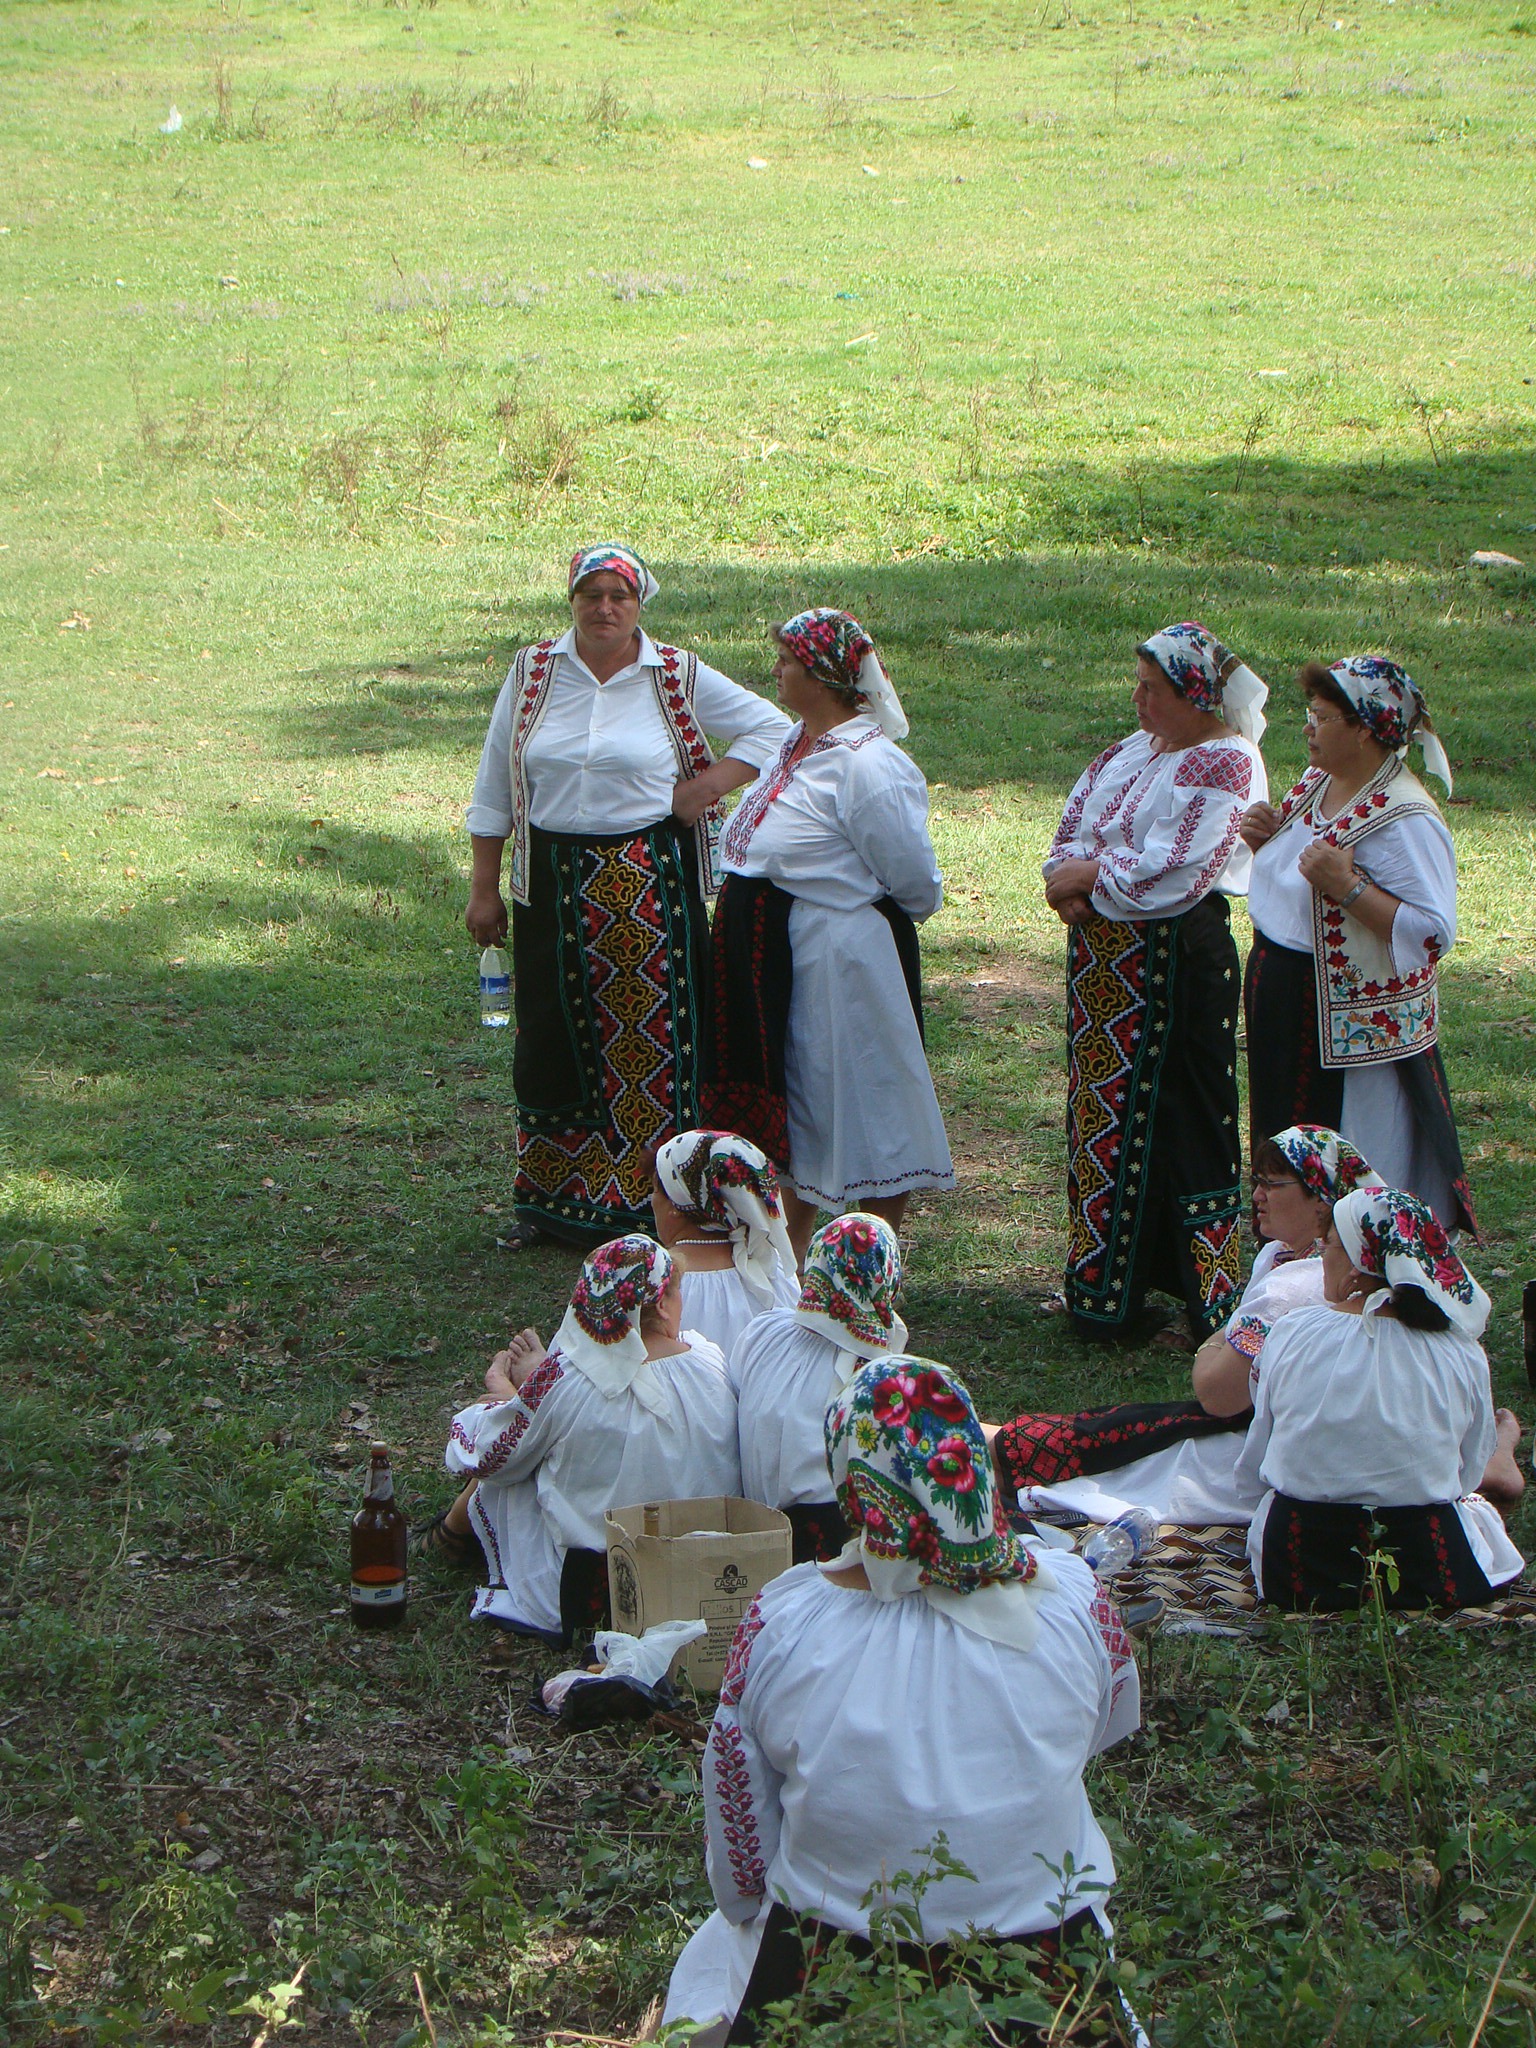
people, flower, travel, agriculture, tradition, middle ages, moldova, chisinau, folk dance